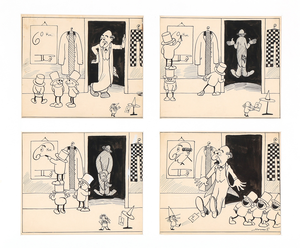
Robert Storm Petersen
Robert Storm Petersen, Tegneseriestribe med De tre små mænd og nummermanden
Robert Storm Petersen var dansk maler, forfatter, skuespiller og "opfinder". Han var bedst kendt som Storm P.